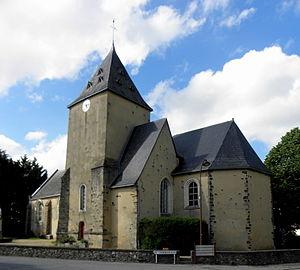
Église Saint-Jean-Baptiste d'Ampoigné (53).
Ampoigné est une ancienne commune française, située dans le département de la Mayenne en région Pays de la Loire, peuplée de 564 habitants.
La liste des églises de la Mayenne recense de manière exhaustive les églises, cathédrale et basiliques situées dans le département français de la Mayenne.
L'église Saint-Jean-Baptiste est une église catholique située à Ampoigné, dans le département français de la Mayenne.